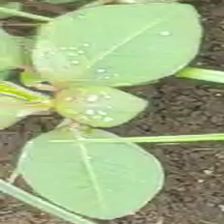
Weed species: Moti_dudhi(Euphorbia_geneculata_L)